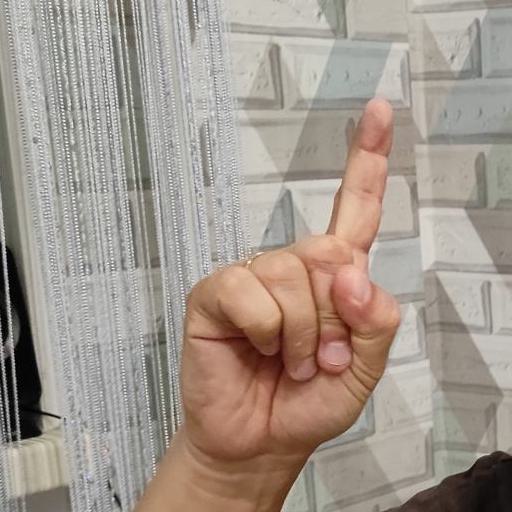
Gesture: one